Darcy Grey

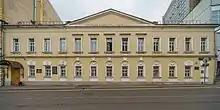
Grey trained at the Boris Shchukin Theatre Institute.

Grey trained at the Boris Shchukin Theatre Institute in Moscow, which resulted in him also learning Russian. In 2014, Grey starred as lead character David Espinoza in the short film "A Warriors Afterlife". The following year, he portrayed the character of Paul in another short film, "Certified Mail". Grey then starred as Vince in the 2016 biographical film "Glorious". That same year, he portrayed Rene in the television film "Verräter". In 2017, he appeared in one episode of "Cedar Sequoia International", and also appeared in the movie "Snakebite Protection Chronicles". Grey also appeared in a 2019 episode of "Pennyworth". Alongside acting, Grey also sold "posh dog food" on the weekends, which he called "just such a funny thing" that he was embarrassed by. Grey explained that he loves dogs and revealed that the company only employed actors because they are confident speakers. This job allowed Grey to work on the weekends whilst auditioning through the week, which he called a "lovely" experience that he became grateful for.